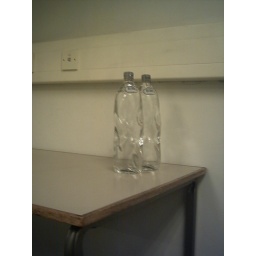
There's lots of weird-shaped bottles of this water around because they've got a product-placement deal with them.